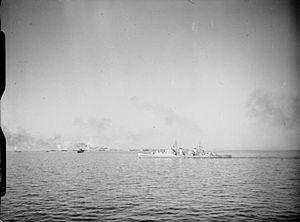
Le HMS Spartan (95) était un croiseur léger de classe Dido en service dans la Royal Navy pendant la Seconde Guerre mondiale.